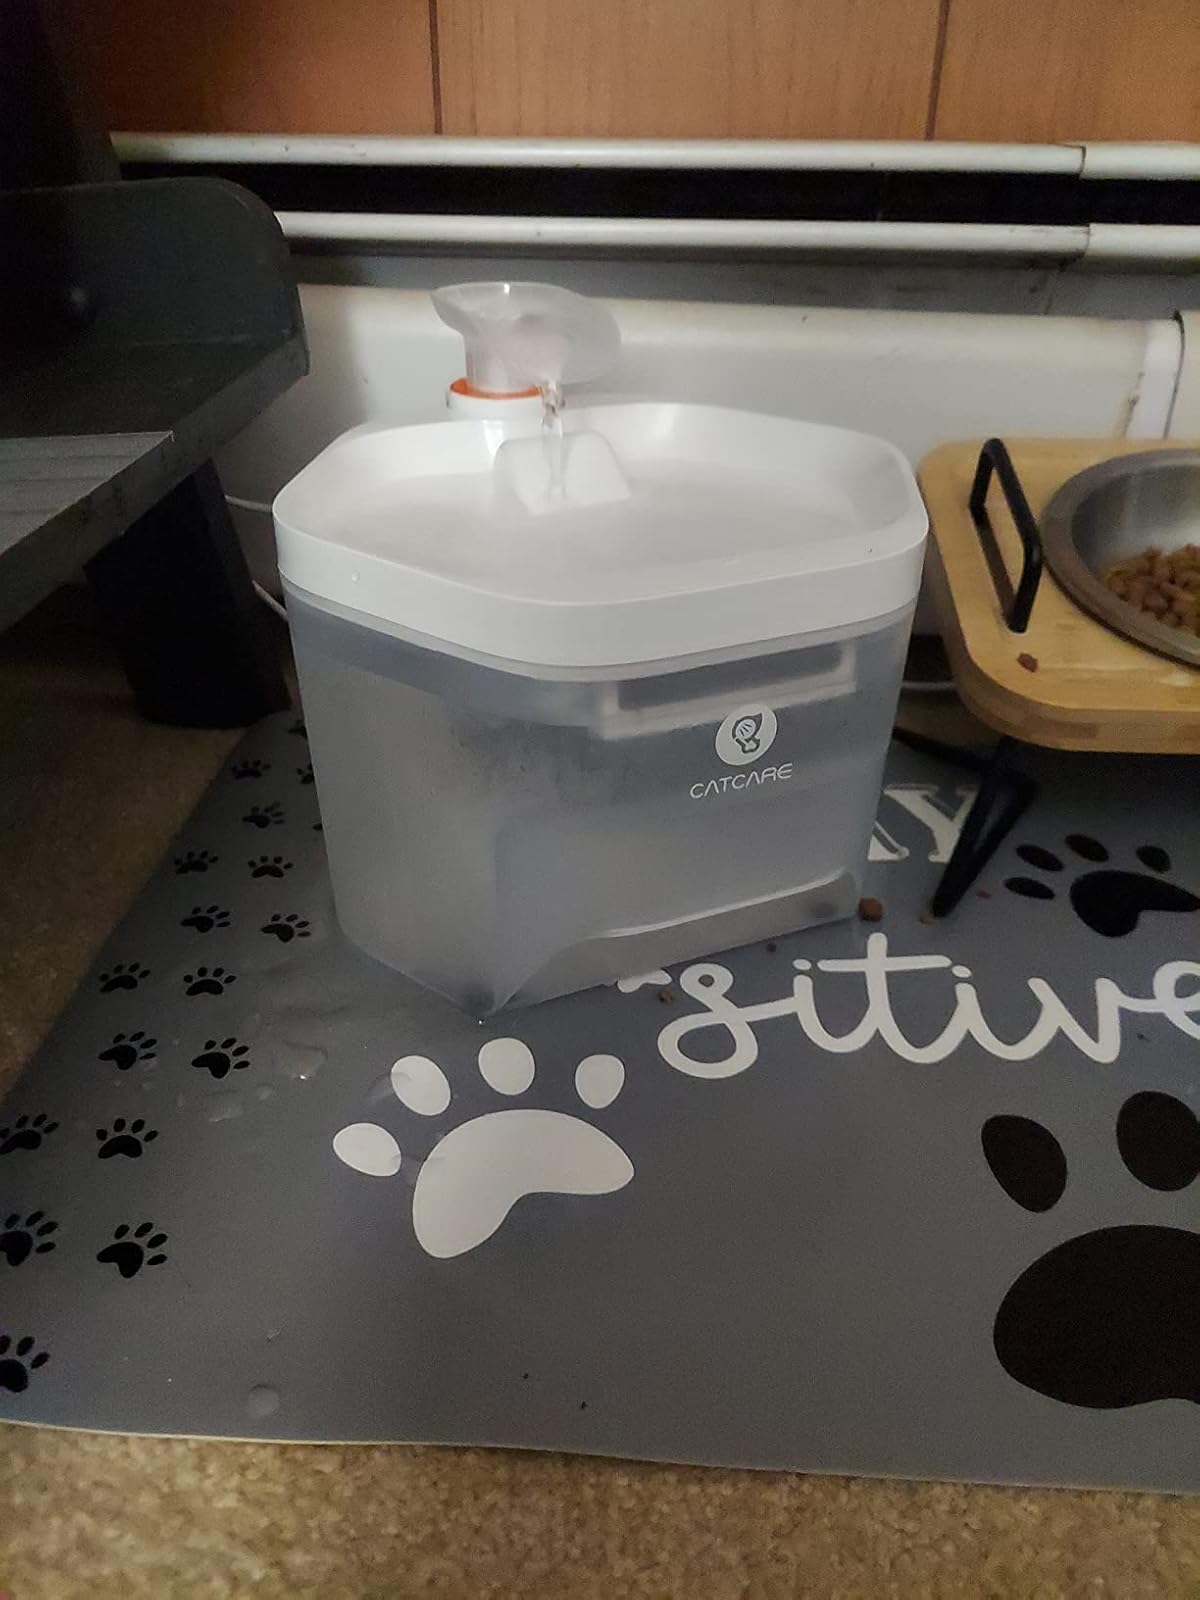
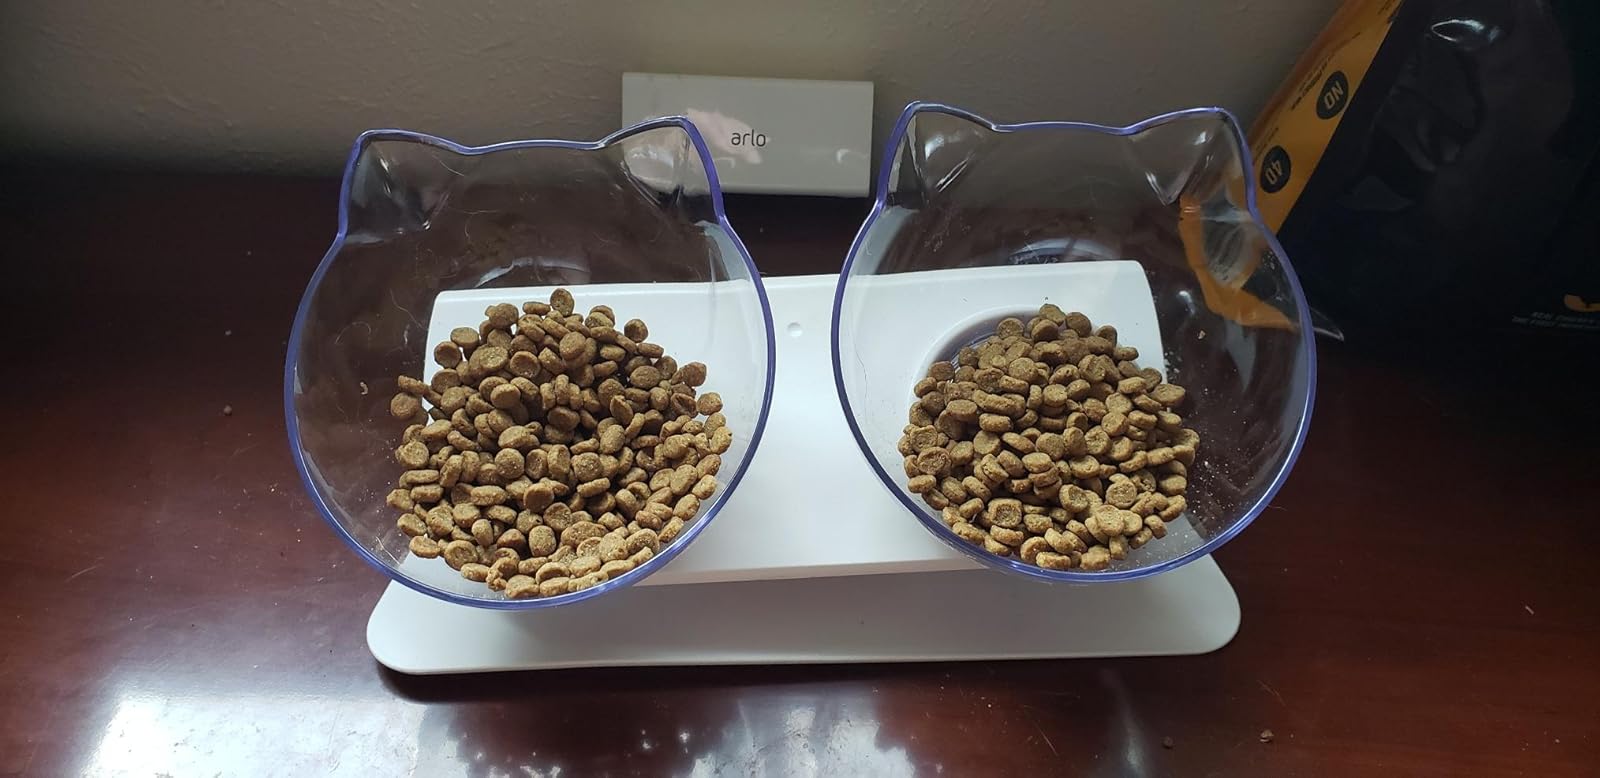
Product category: items_bowl
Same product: no